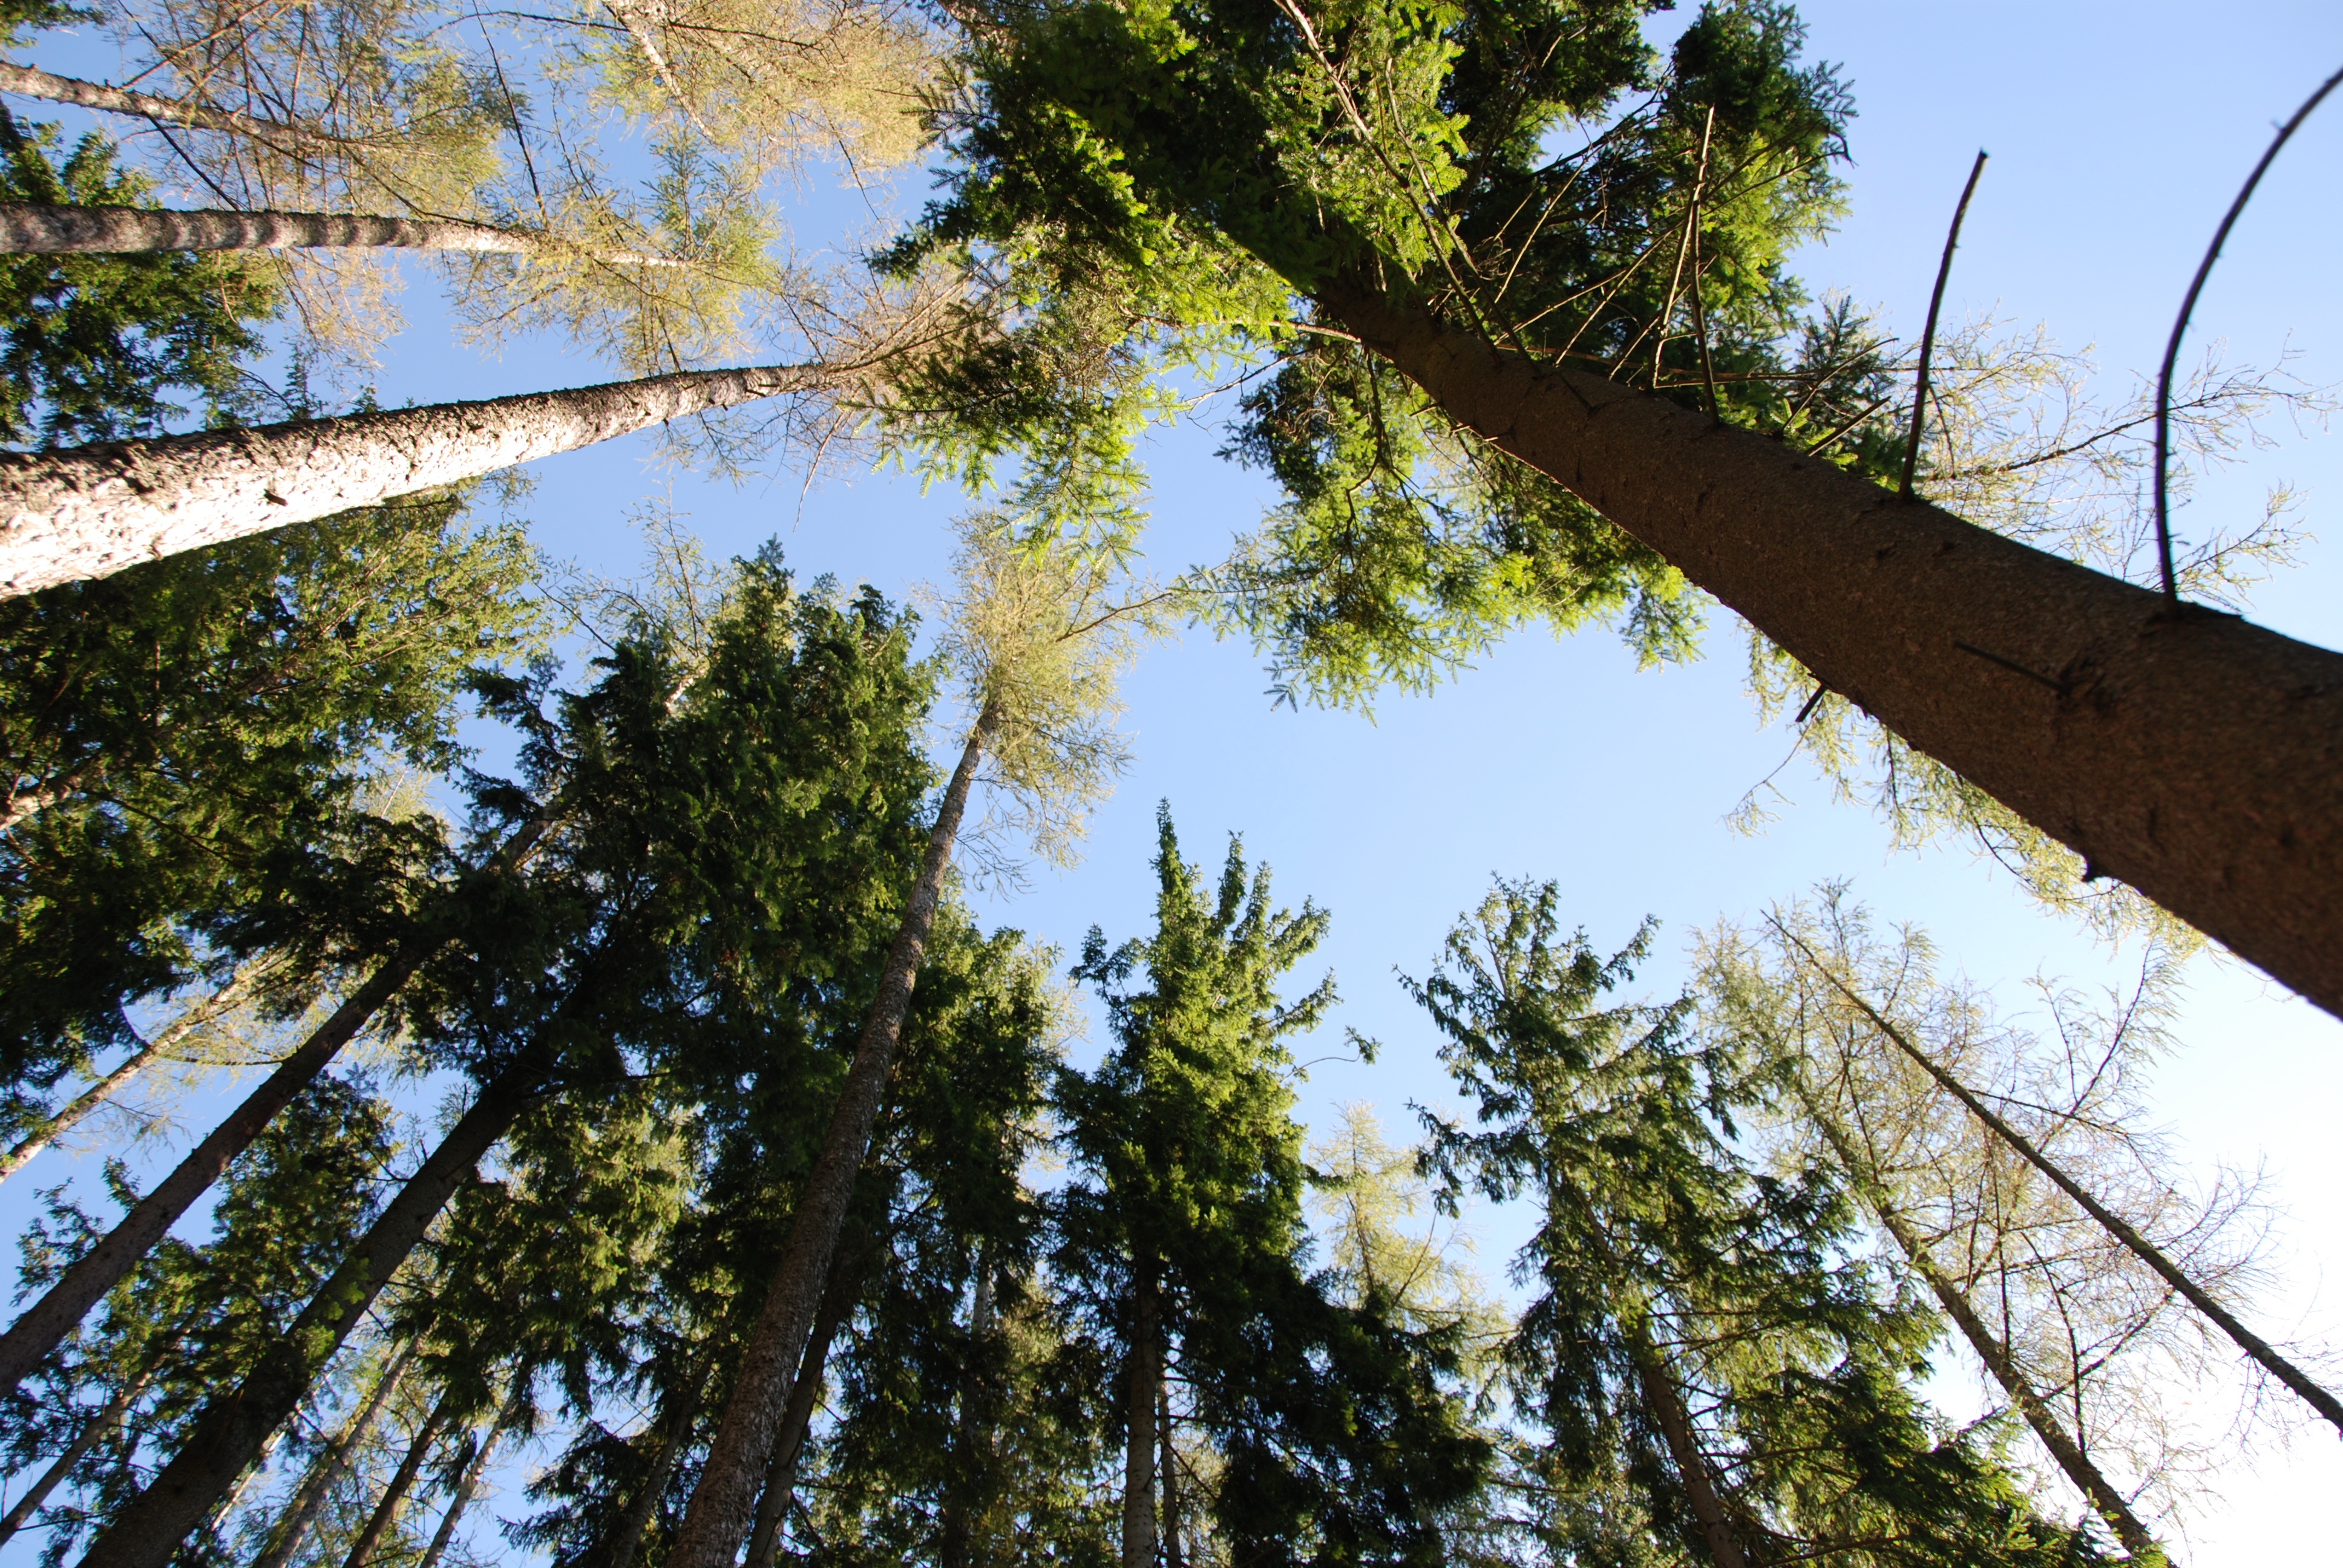
tree, forest, branch, plant, sky, sunlight, leaf, flower, perspective, autumn, trees, habitat, woody plant